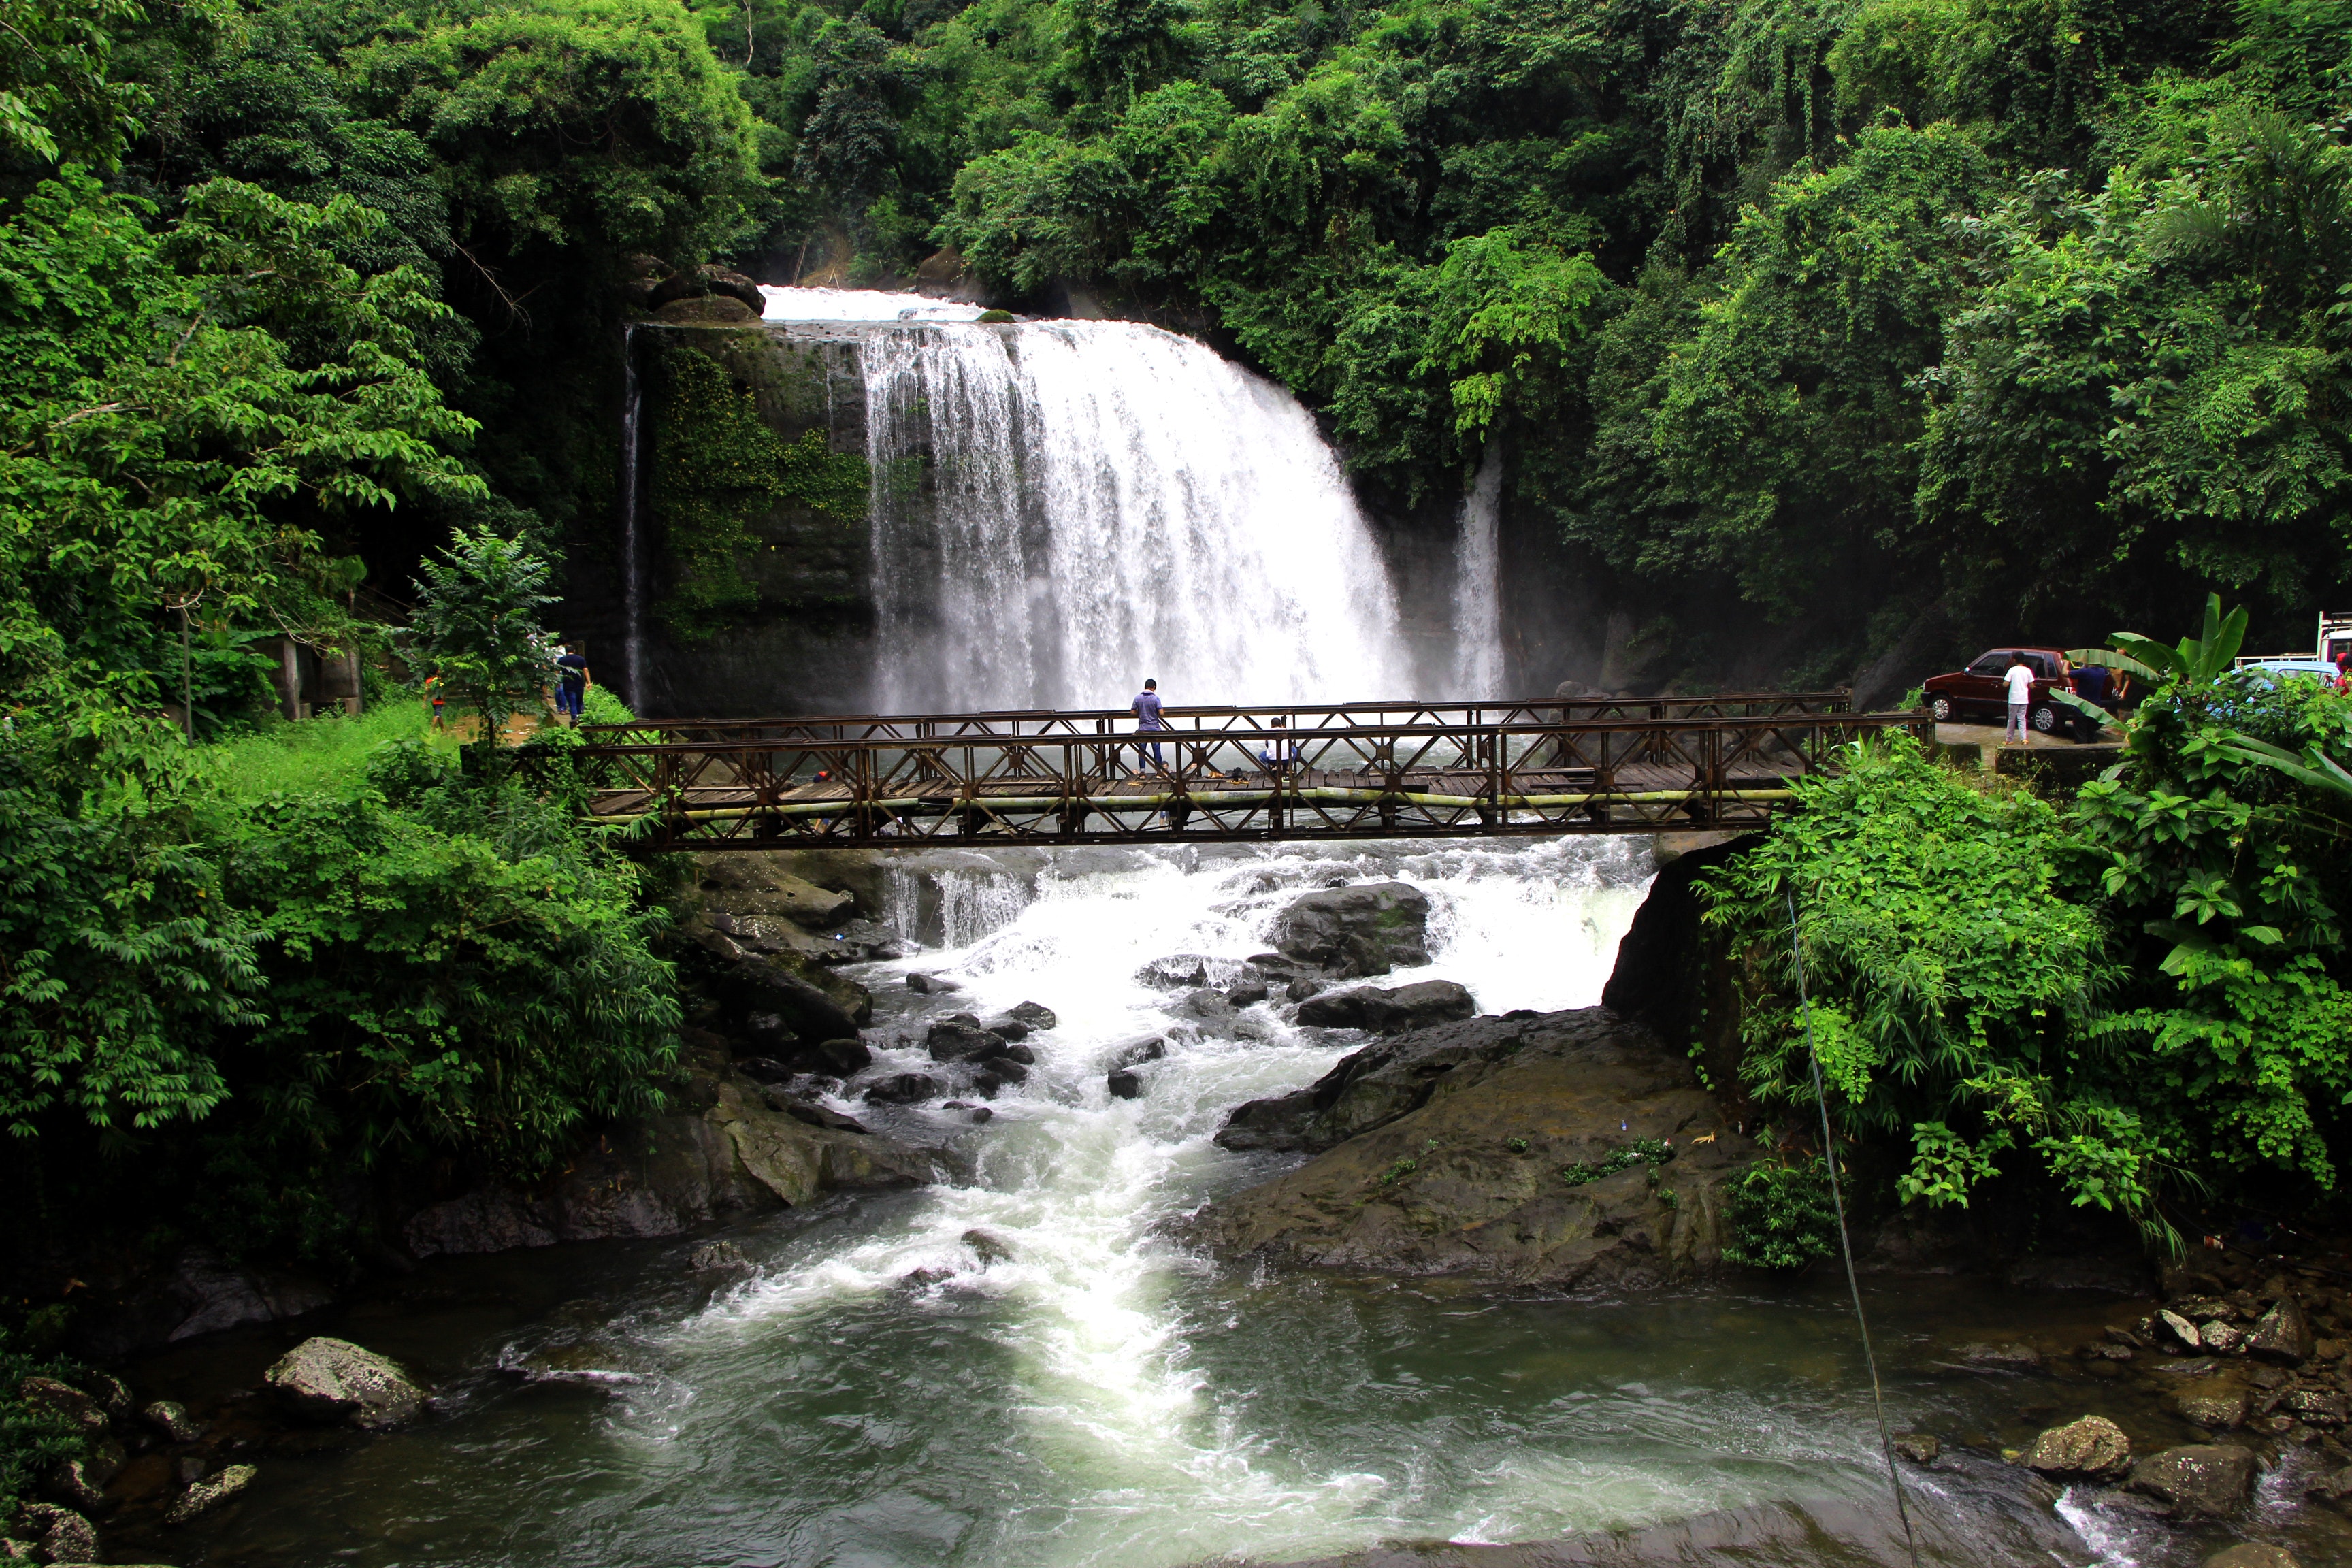
waterfall, water resources, body of water, natural landscape, nature, water, nature reserve, watercourse, vegetation, stream, green, state park, chute, water feature, rainforest, valdivian temperate rain forest, river, riparian zone, old growth forest, tree, biome, forest, creek, jungle, landscape, national park, riparian forest, ravine, tropical and subtropical coniferous forests, wasserfall, plant, fluvial landforms of streams, mountain river, formation, rapid, rock, moss, tourist attraction, vehicle, temperate broadleaf and mixed forest